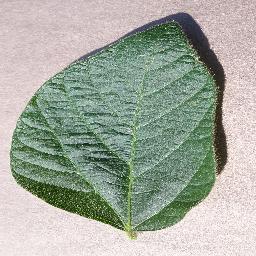
Label: Soybean___healthy